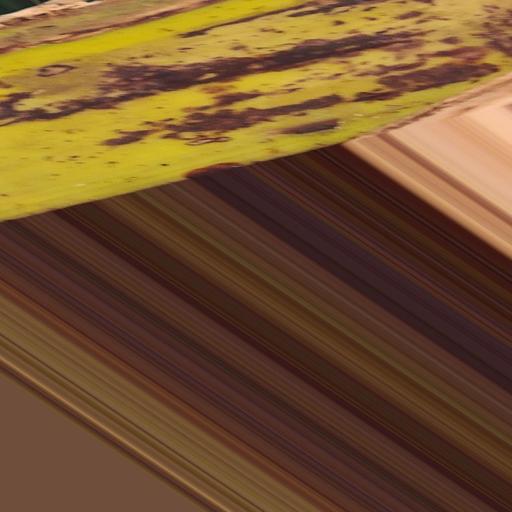
Label: bract_mosaic_virus